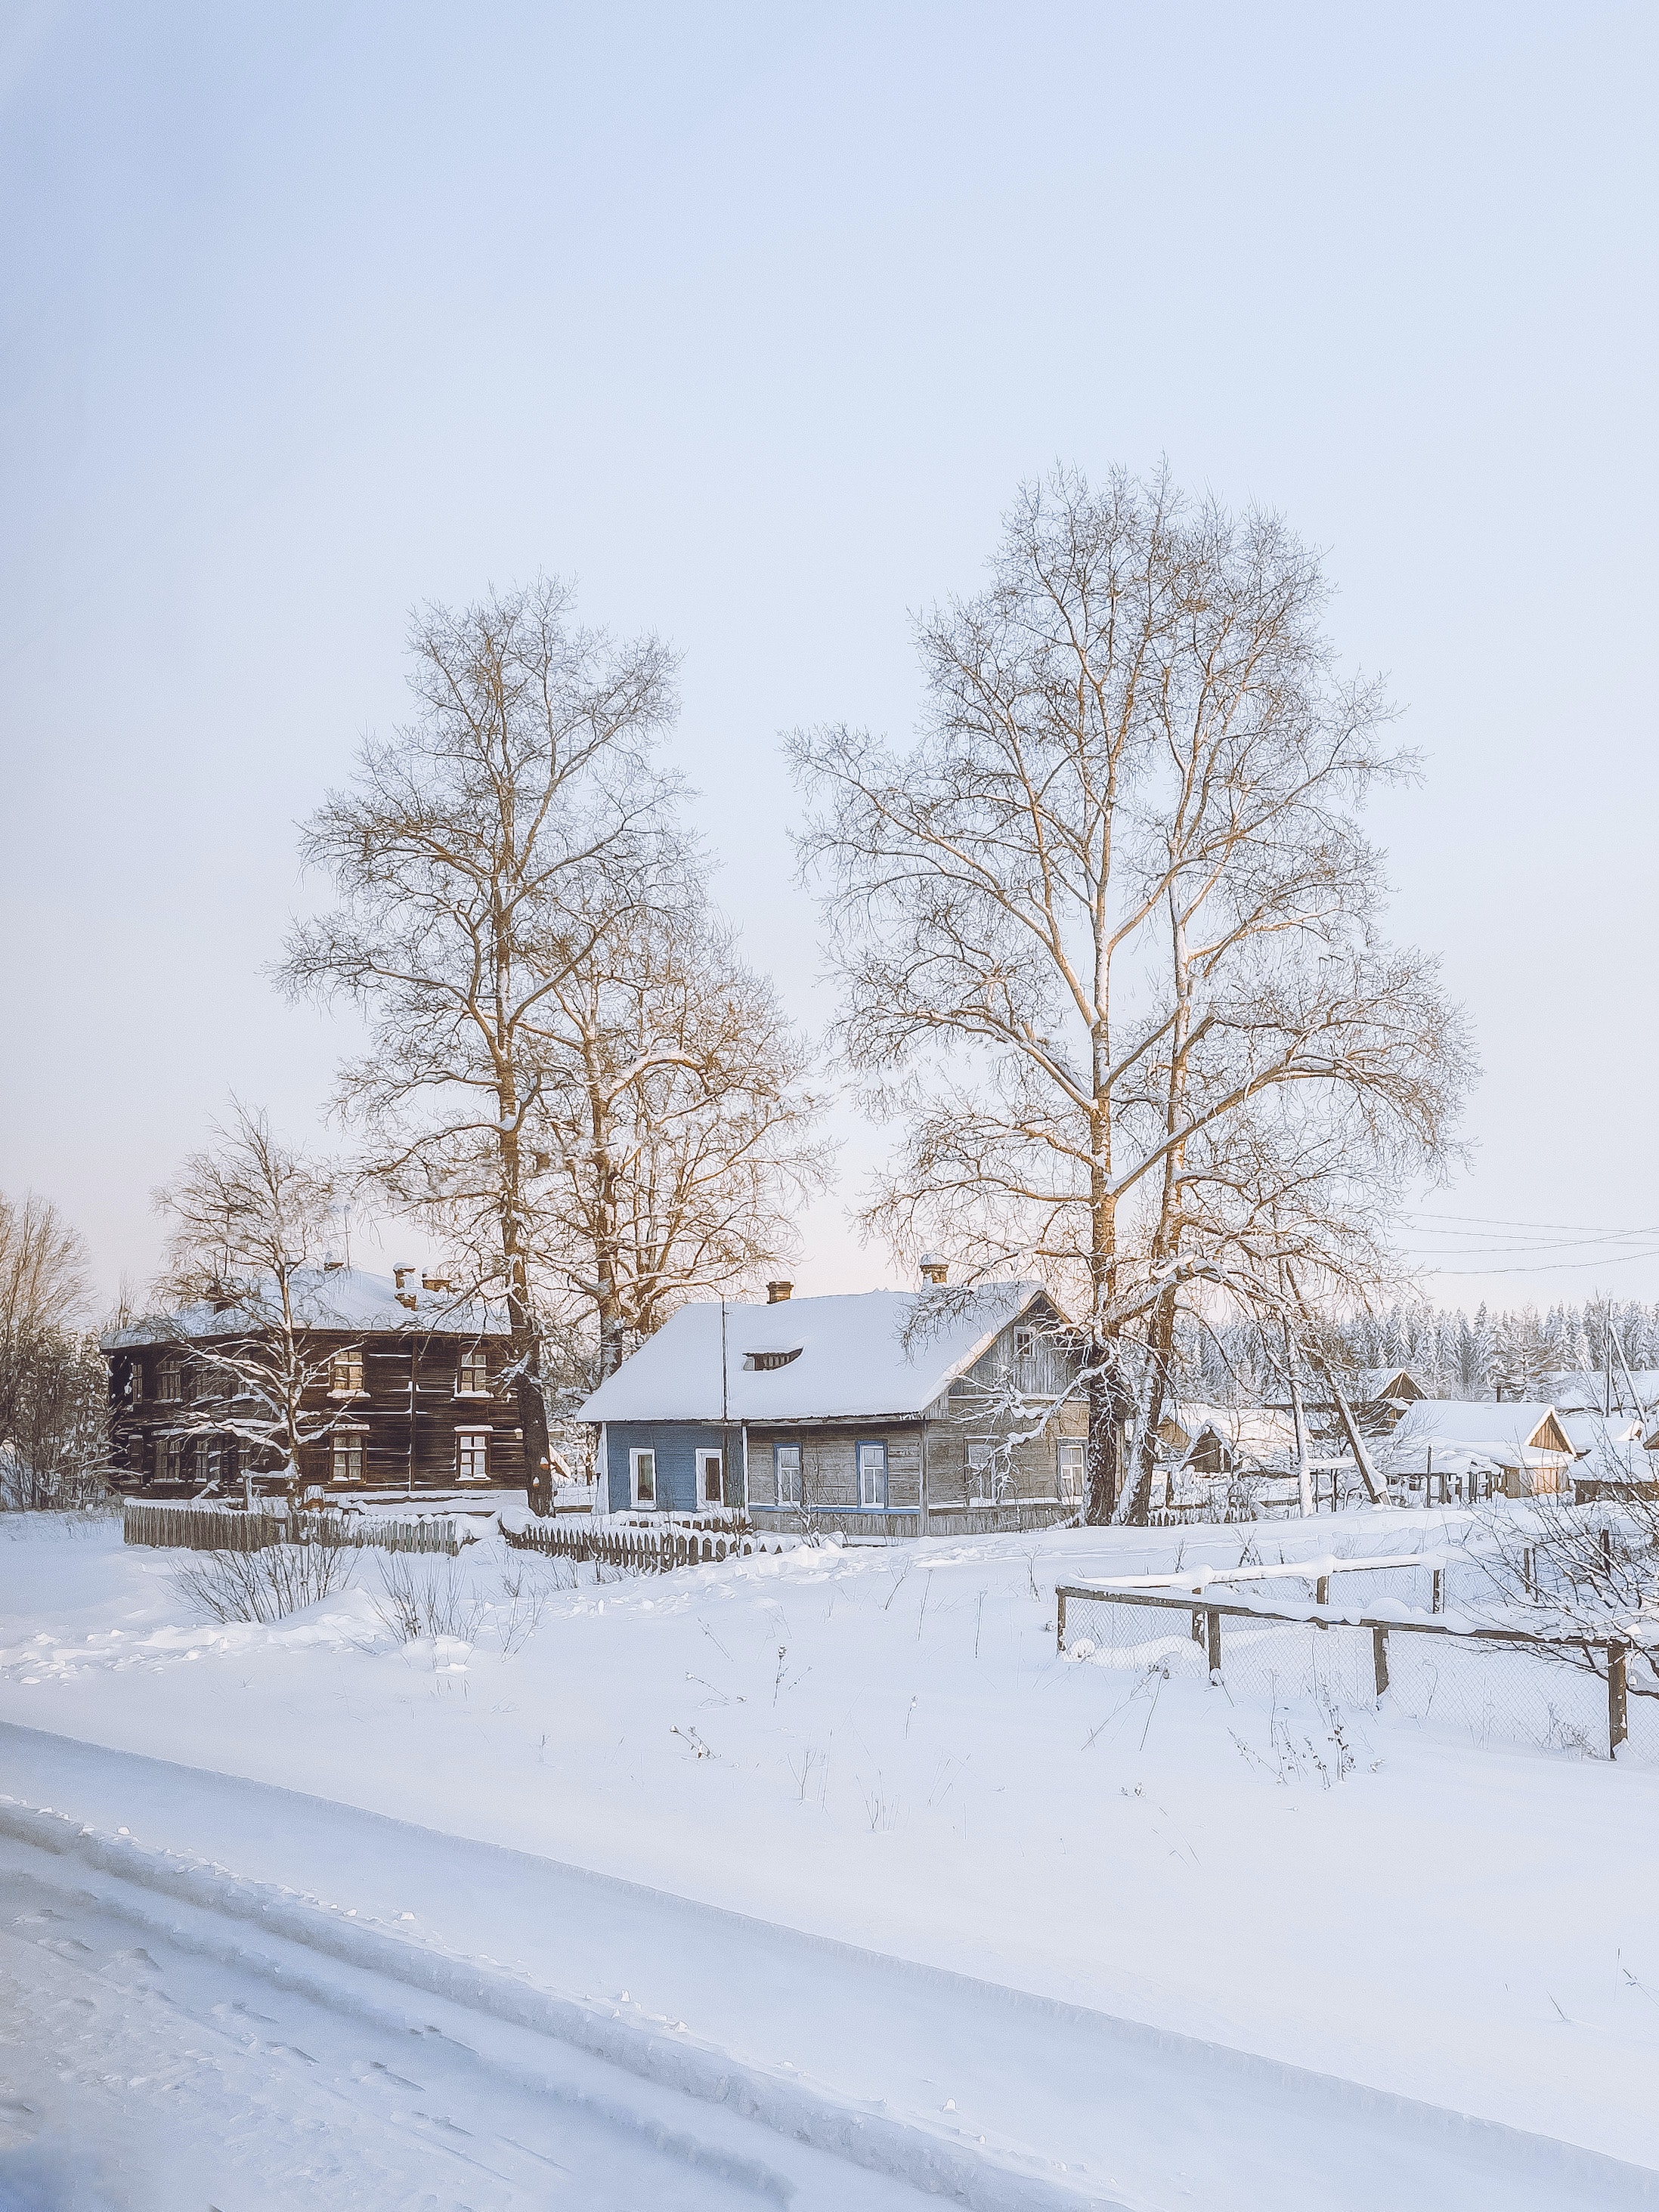
natural, sky, snow, building, natural landscape, branch, house, twig, tree, plant, window, sunlight, cloud, freezing, atmospheric phenomenon, landscape, rural area, slope, Tints and shades, winter, event, cottage, roof, wood, home, evening, frost, precipitation, horizon, suburb